Laurent Lamothe

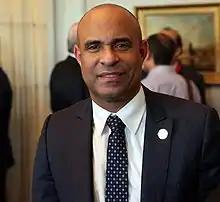

Laurent Salvador Lamothe (born 14 August 1972) is a Haitian businessman, technology entrepreneur, and political figure who has served in the government of Haiti as Foreign Minister beginning in October 2011, then as Prime Minister after appointment on 4 May 2012. On 14 December 2014, Lamothe resigned from his position as Prime Minister. More recently Lamothe has publicly spoken about the urgent need for the return of law and order in Haiti.